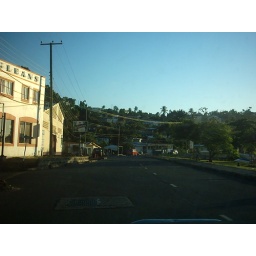
Driving on the opposite side of the road (and car). The local houses and such by the school.